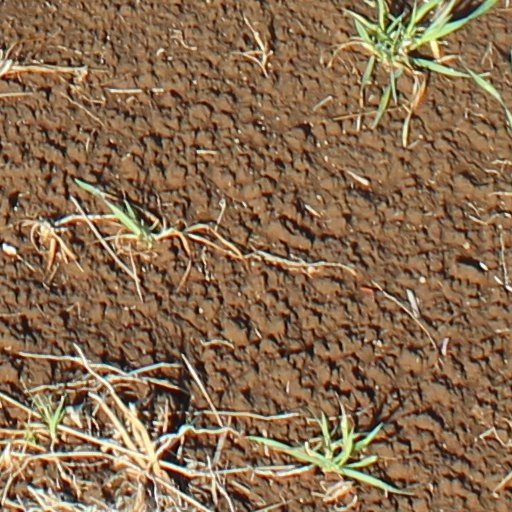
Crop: wheat